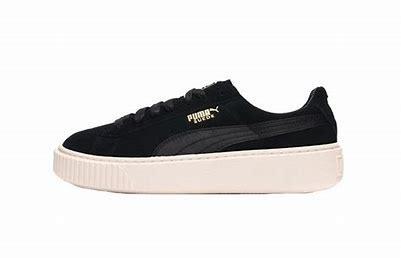
Brand: Puma
Model: Suede Platform